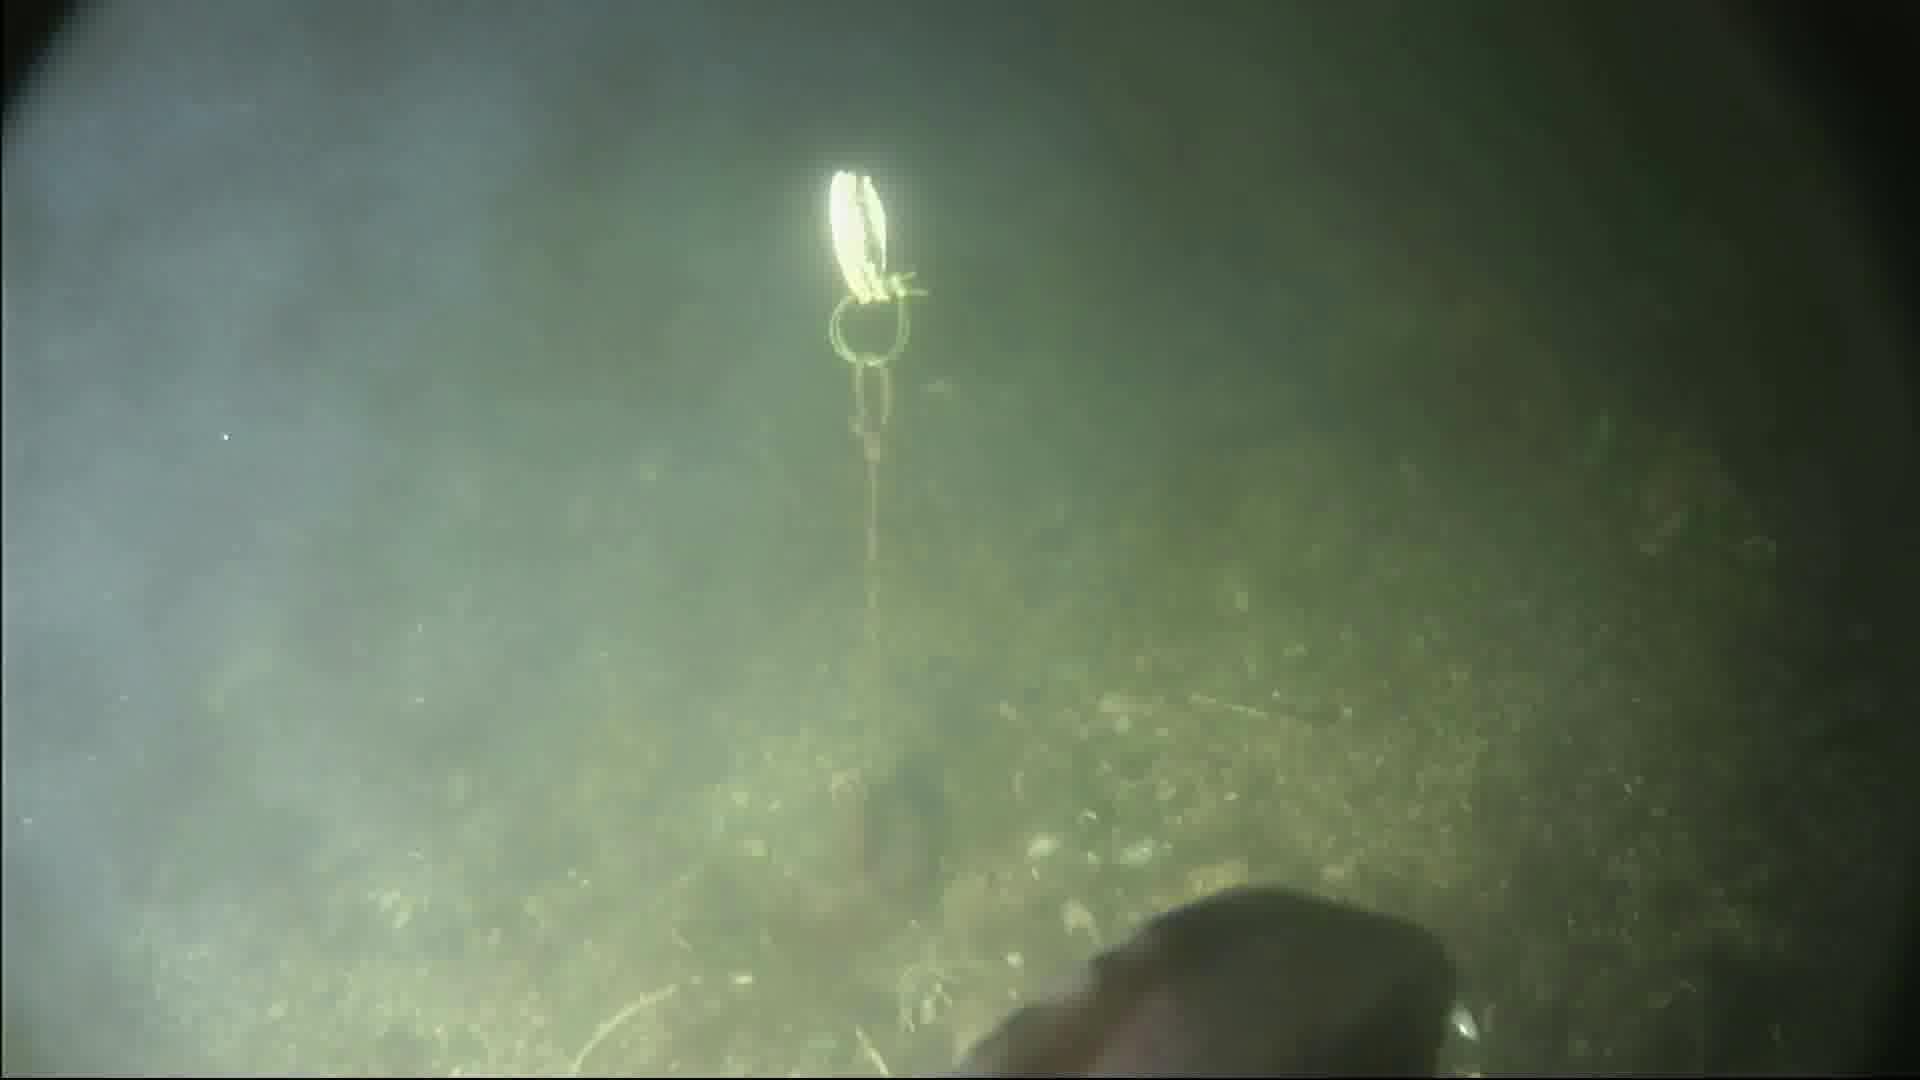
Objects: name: fish
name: crab